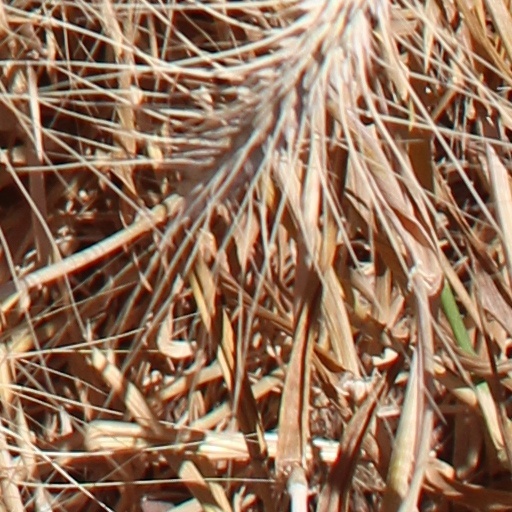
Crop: wheat